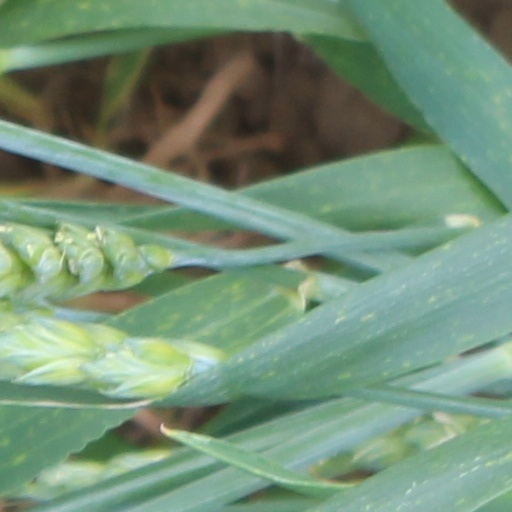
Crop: wheat